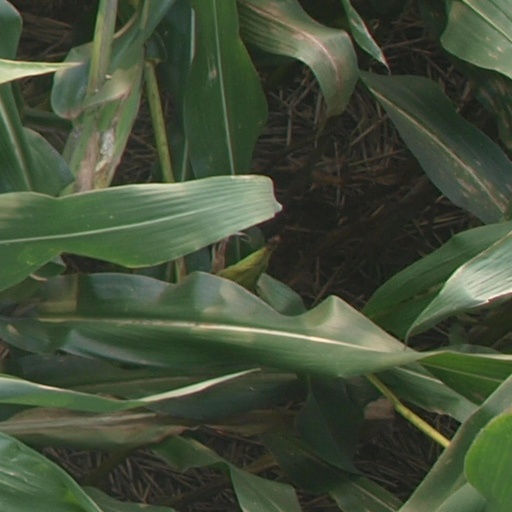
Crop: maize; corn